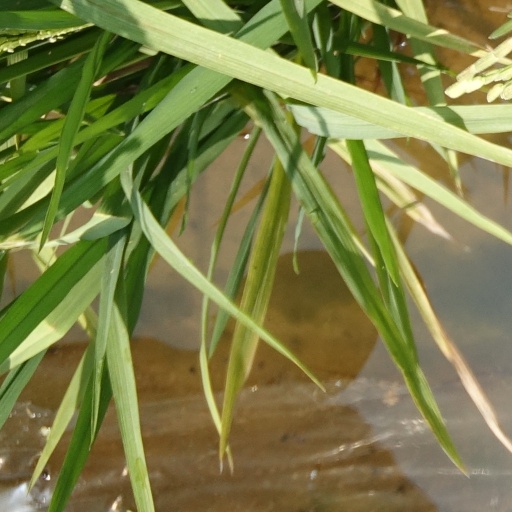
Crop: rice